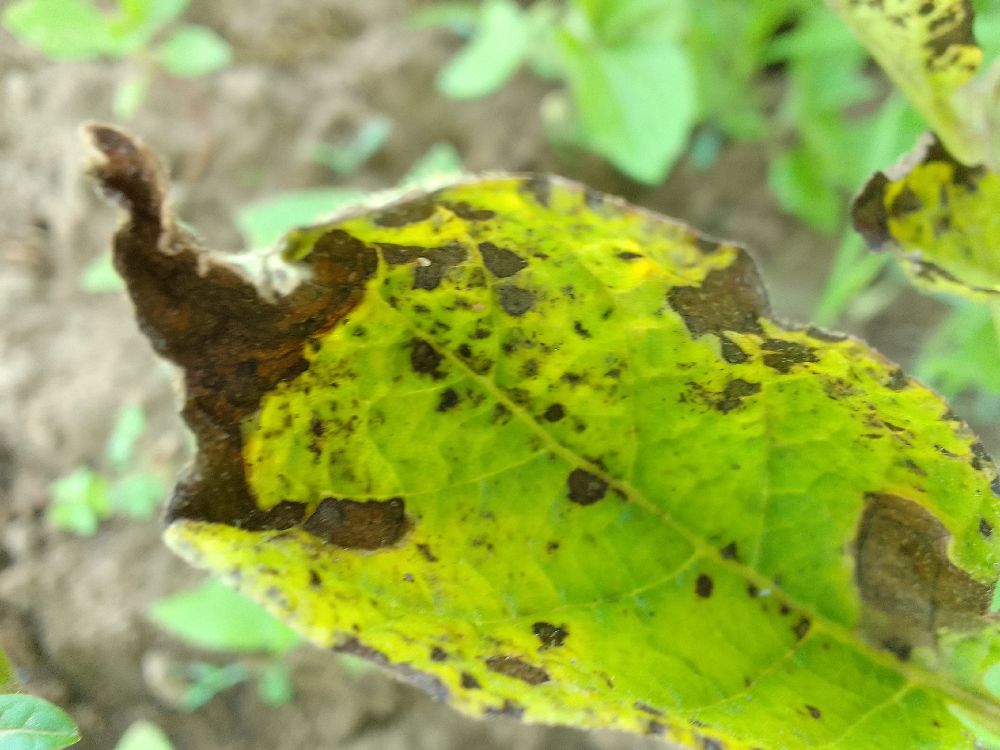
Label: Early blight